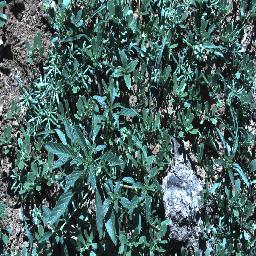
Label: negative